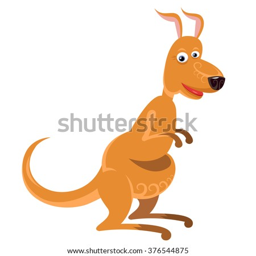
vector illustration of a cute smiling kangaroo